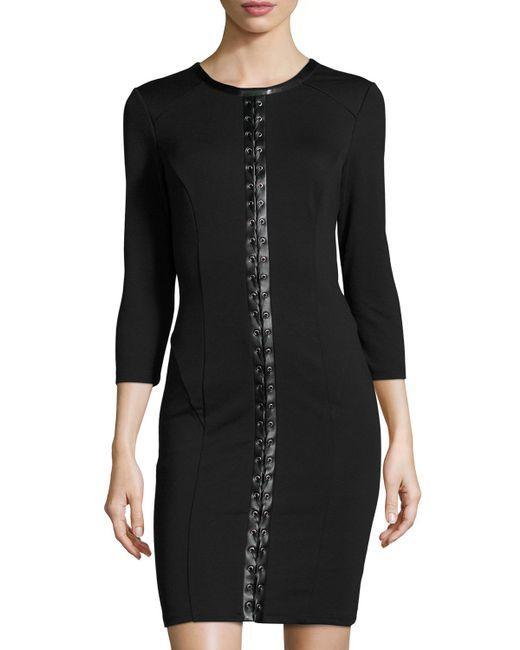
Weißes figurbetontes Spitzenkleid Schwarze Frauen